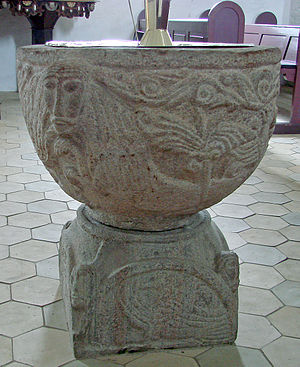
Haldum Kirke
Døbefont i Haldum Kirke der ligger i Haldum Sogn, Sabro herred. Århus amt, Århus stift, Østjylland, Denmark. da:Haldum Kirke
Haldum Kirke ligger i Haldum Sogn, Sabro Herred i Østjylland. Kor og skib er opført i romansk tid af frådstens og limstenskvadre, murværket har hjørnelisener og øverst rundbuefriser på små konsoller. Begge de rundbuede døre er bevaret i tilmuret tilstand, flere rundbuevinduer er bevaret. Tårnet er opført i sengotisk tid af munkesten. Kirken har hørt under grevskabet Frijsenborg, som har haft 25 af områdets kirker under sig, ud over Haldum kan nævnes Foldby Kirke, Over Hadsten Kirke, Skjød Kirke, Vitten Kirke og Lyngå Kirke, alle kirker bærer præg af tilhørsforholdet til Frijsenborg, især efter hovedistandsættelser i 1865, ved den lejlighed blev Haldums tårn skalmuret og fik skifertækket spir.